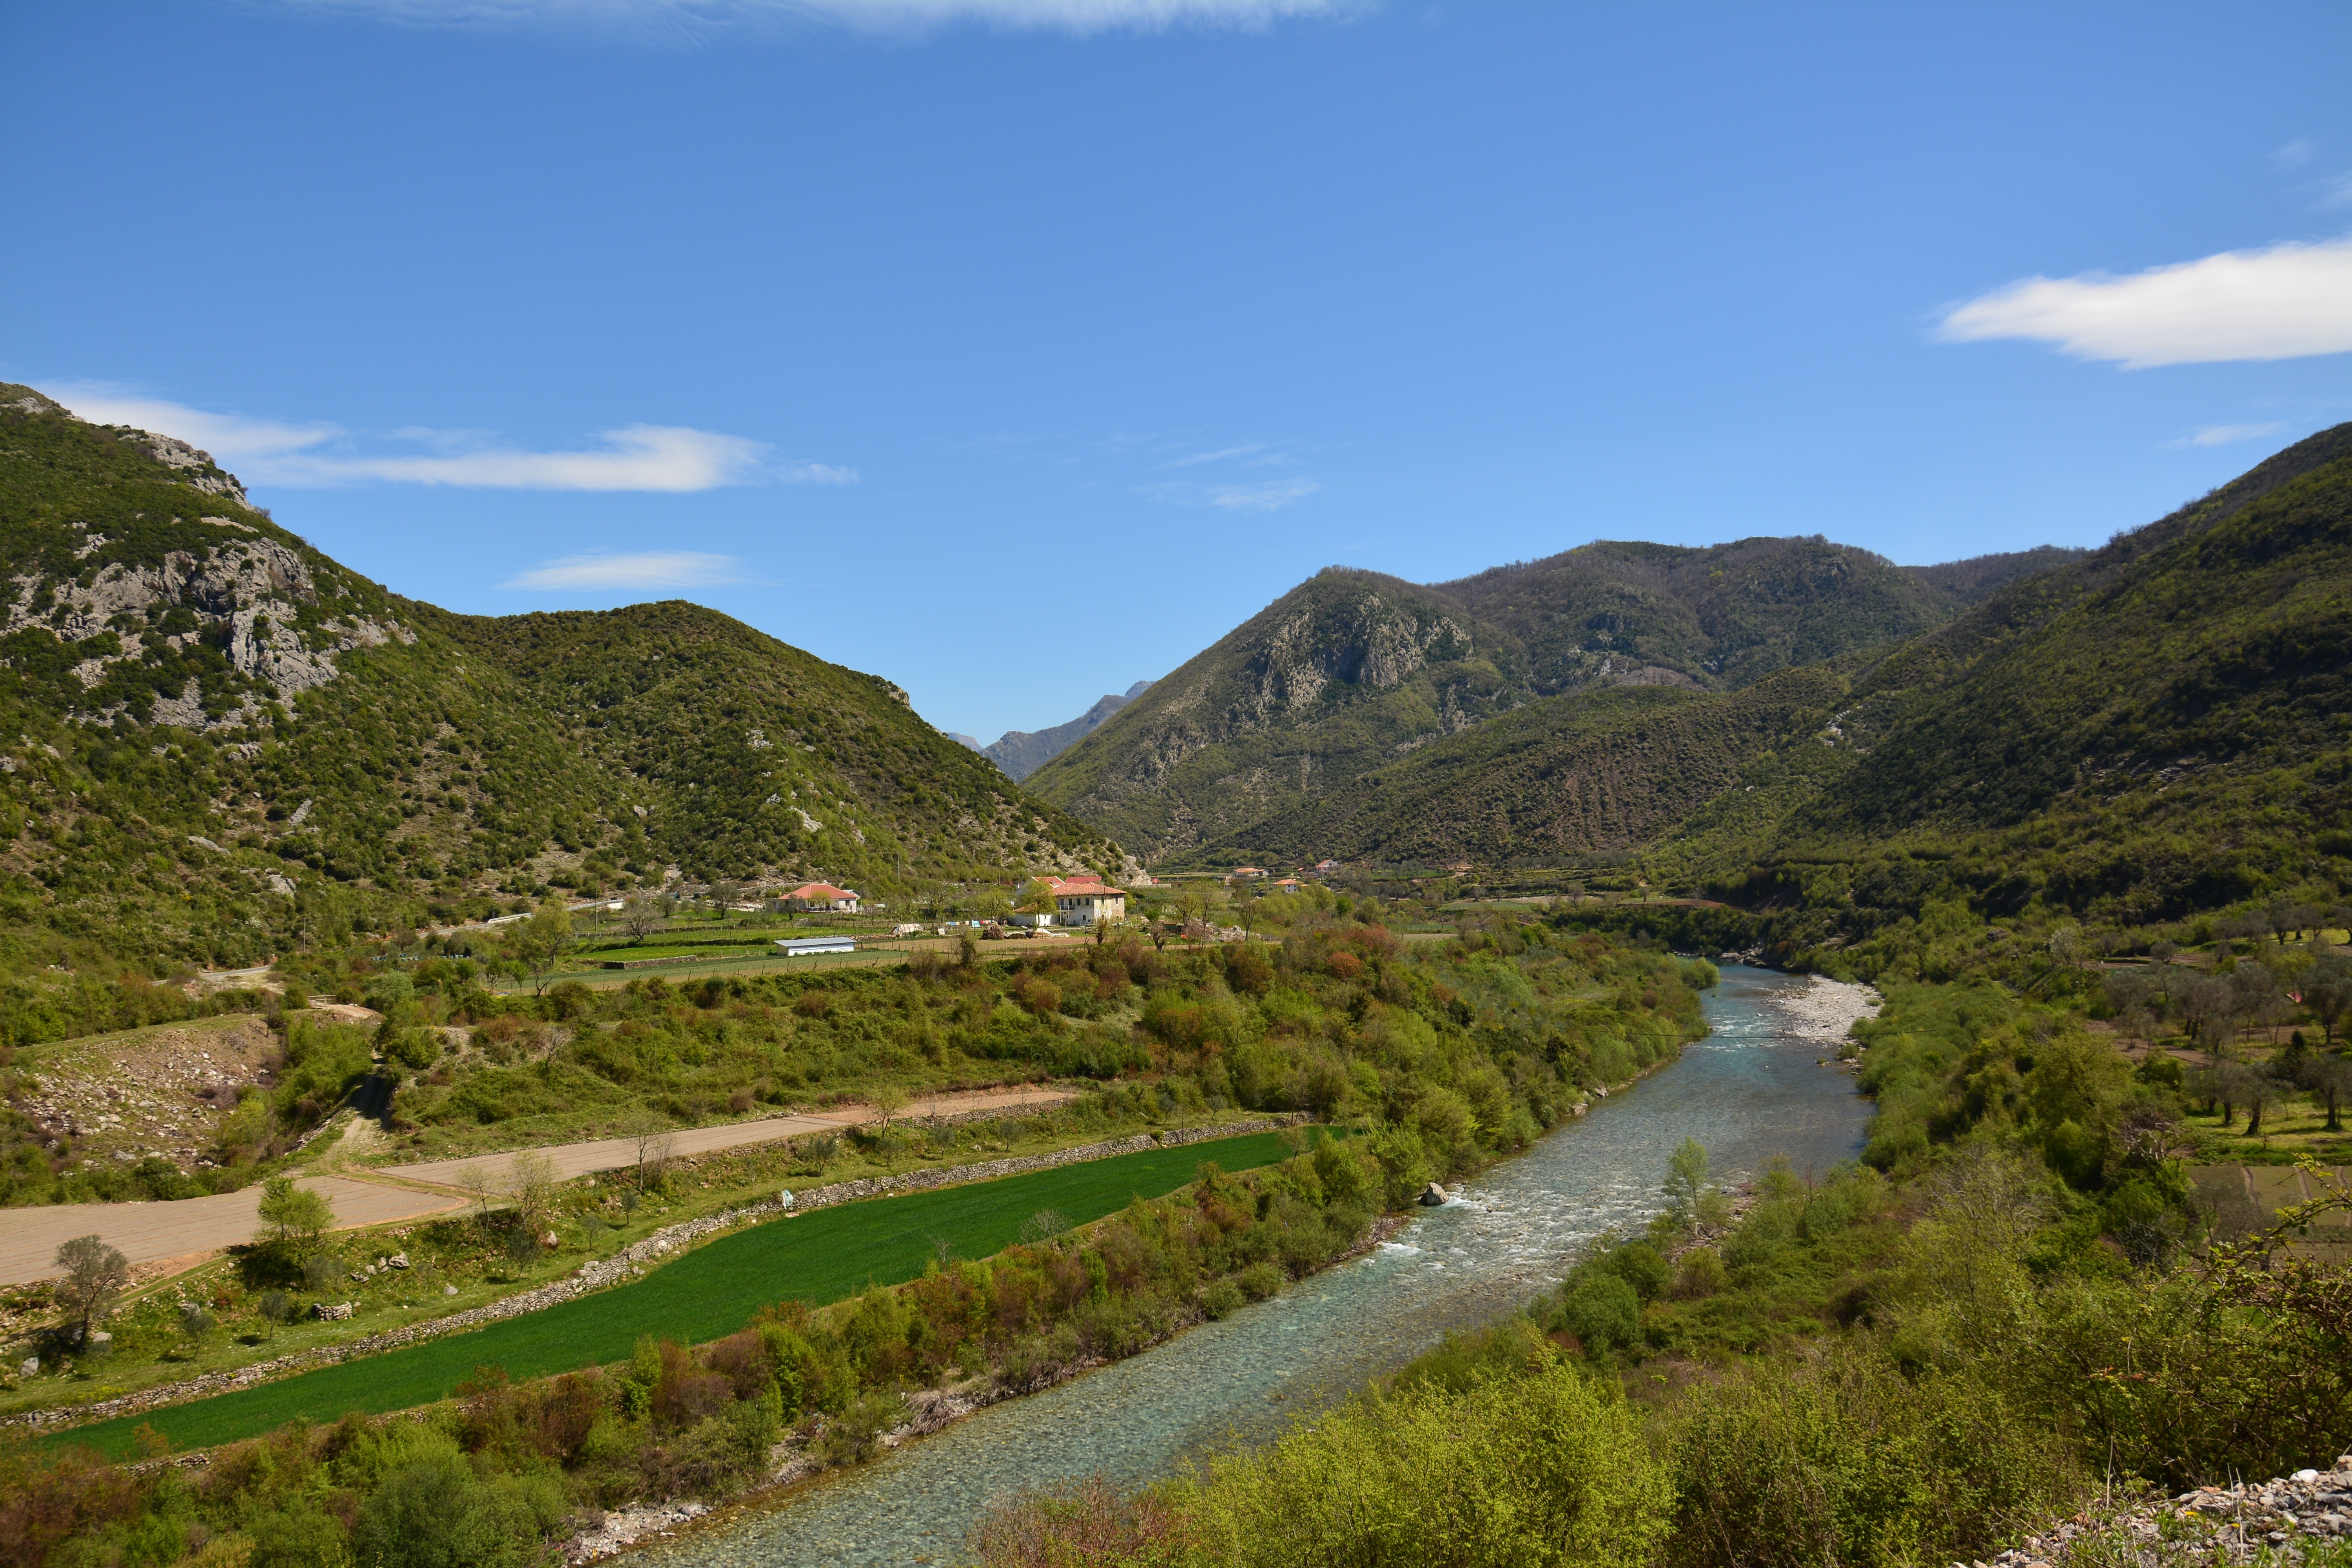
landscape, nature, mountain, meadow, hill, river, valley, mountain range, village, reservoir, highland, plateau, loch, ecosystem, albania, rural area, landform, mountain pass, geographical feature, mountainous landforms